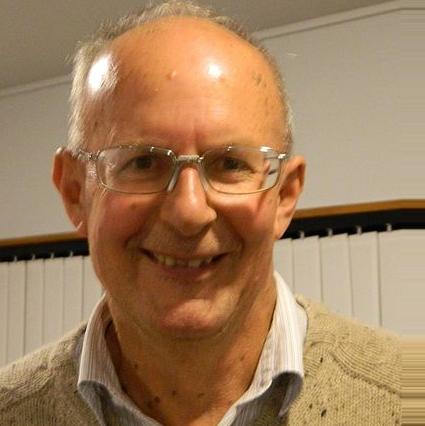
Age: 59